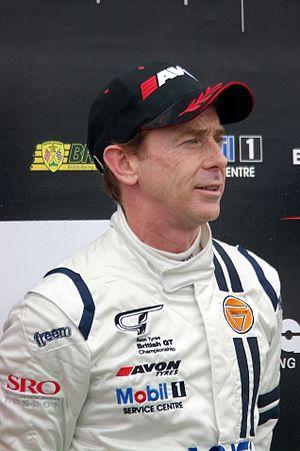
Warren Hughes, né le 19 janvier 1969, est un pilote de course automobile originaire de Newcastle en Angleterre.